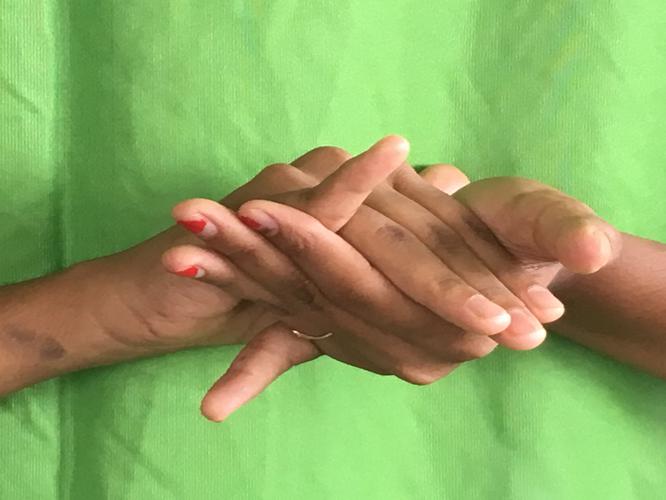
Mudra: Kurma
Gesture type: double_hand